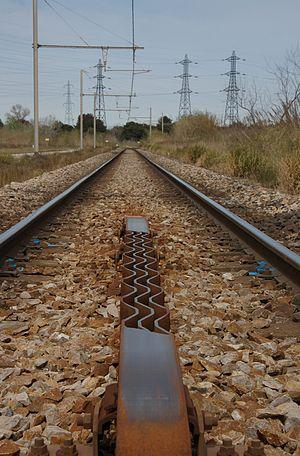
signalisation ferroviaire
"Le crocodile est un équipement utilisé sur les réseaux ferroviaires français, belge et luxembourgeois pour transmettre en cabine une indication ""optique"" de franchissement d'un signal, et éventuellement arrêter le train en cas de franchissement dangereux d'un signal. Lorsque la ligne est équipée du Dispositif Automatique d'arrêt des Trains